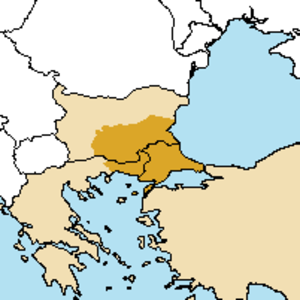
Le Gouvernement provisoire de Thrace occidentale ou, après le changement officiel de dénomination, Gouvernement indépendant de Thrace occidentale était une entité étatique de Thrace occidentale qui fut en même temps la première république de l’histoire de la Turquie. Les Turcs de Thrace occidentale l’appellent « République turque de Thrace occidentale ». Sa capitale était Gümülcine, raison pour laquelle elle est souvent dénommée « République de Gümülcine ». L’entité ne bénéficia d’aucune reconnaissance internationale. Jusqu’aux guerres balkaniques, la Thrace occidentale faisait partie de l’Empire ottoman, qui perdit la quasi-totalité de ses territoires balkaniques, y compris la Thrace occidentale, pendant ces conflits. La République de Thrace occidentale fut soutenue par l’Empire ottoman, mais surtout par la Grèce, à qui ce territoire n’appartenait pas encore, mais qui le revendiquait. En revanche, la Bulgarie exigea la fin de cette république, qui n’eut qu’une durée de vie éphémère et constitua pour l’essentiel une réaction contre la domination de l’élément bulgare dans la région.